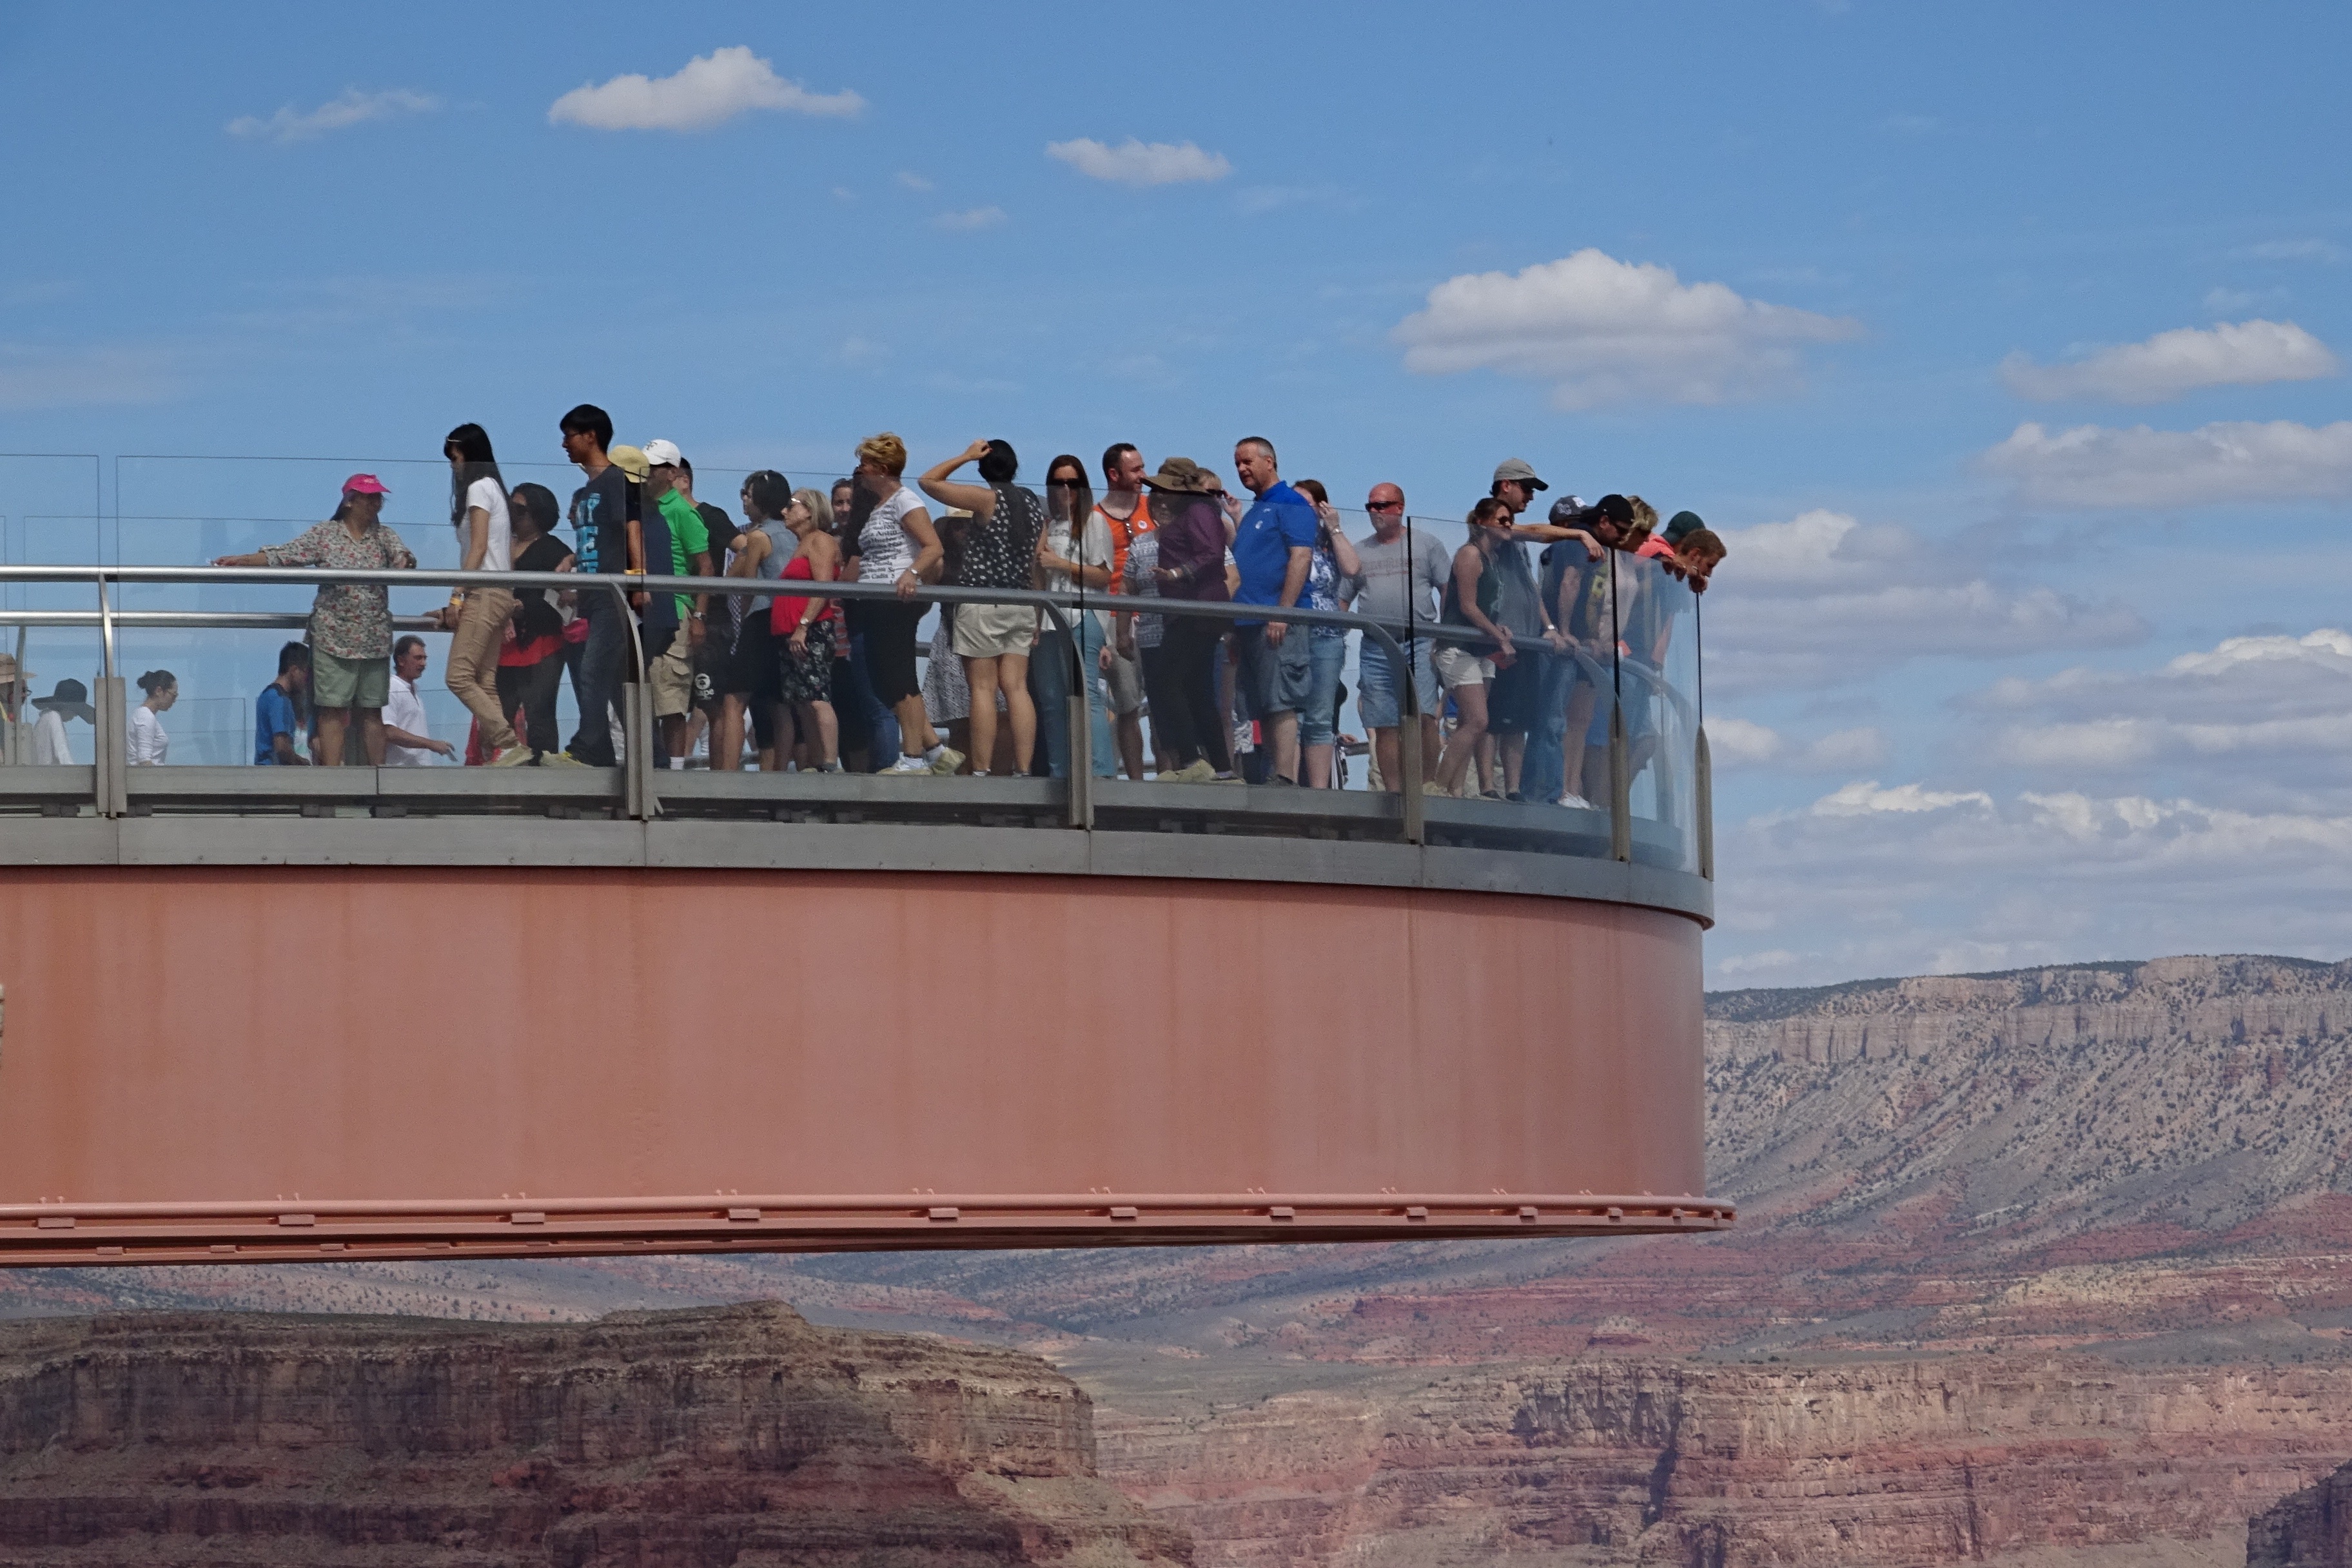
landscape, sea, rock, mountain, river, vacation, usa, america, landmark, canyon, grand canyon, tourism, erosion, arizona, colorado, skywalk, west rim